Rhiannon

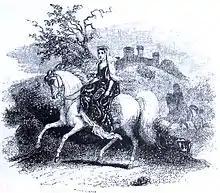
Rhiannon riding in Arberth. From "The Mabinogion", translated by Lady Charlotte Guest, 1877

Rhiannon is a goddess in Welsh Mythology and a protagonist of the Mabinogi, in its First and Third Branches. She has been described by Ronald Hutton as "one of the great female personalities in World literature", adding that "there is in fact, nobody quite like her in previous human literature". Rhiannon also appears as a character in 14th century Mediaeval Welsh poetry.